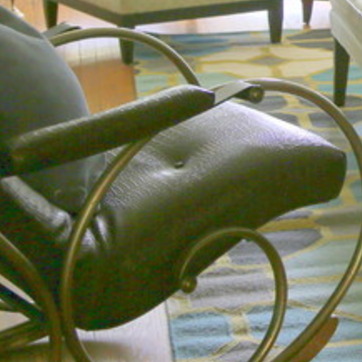
Material: leather